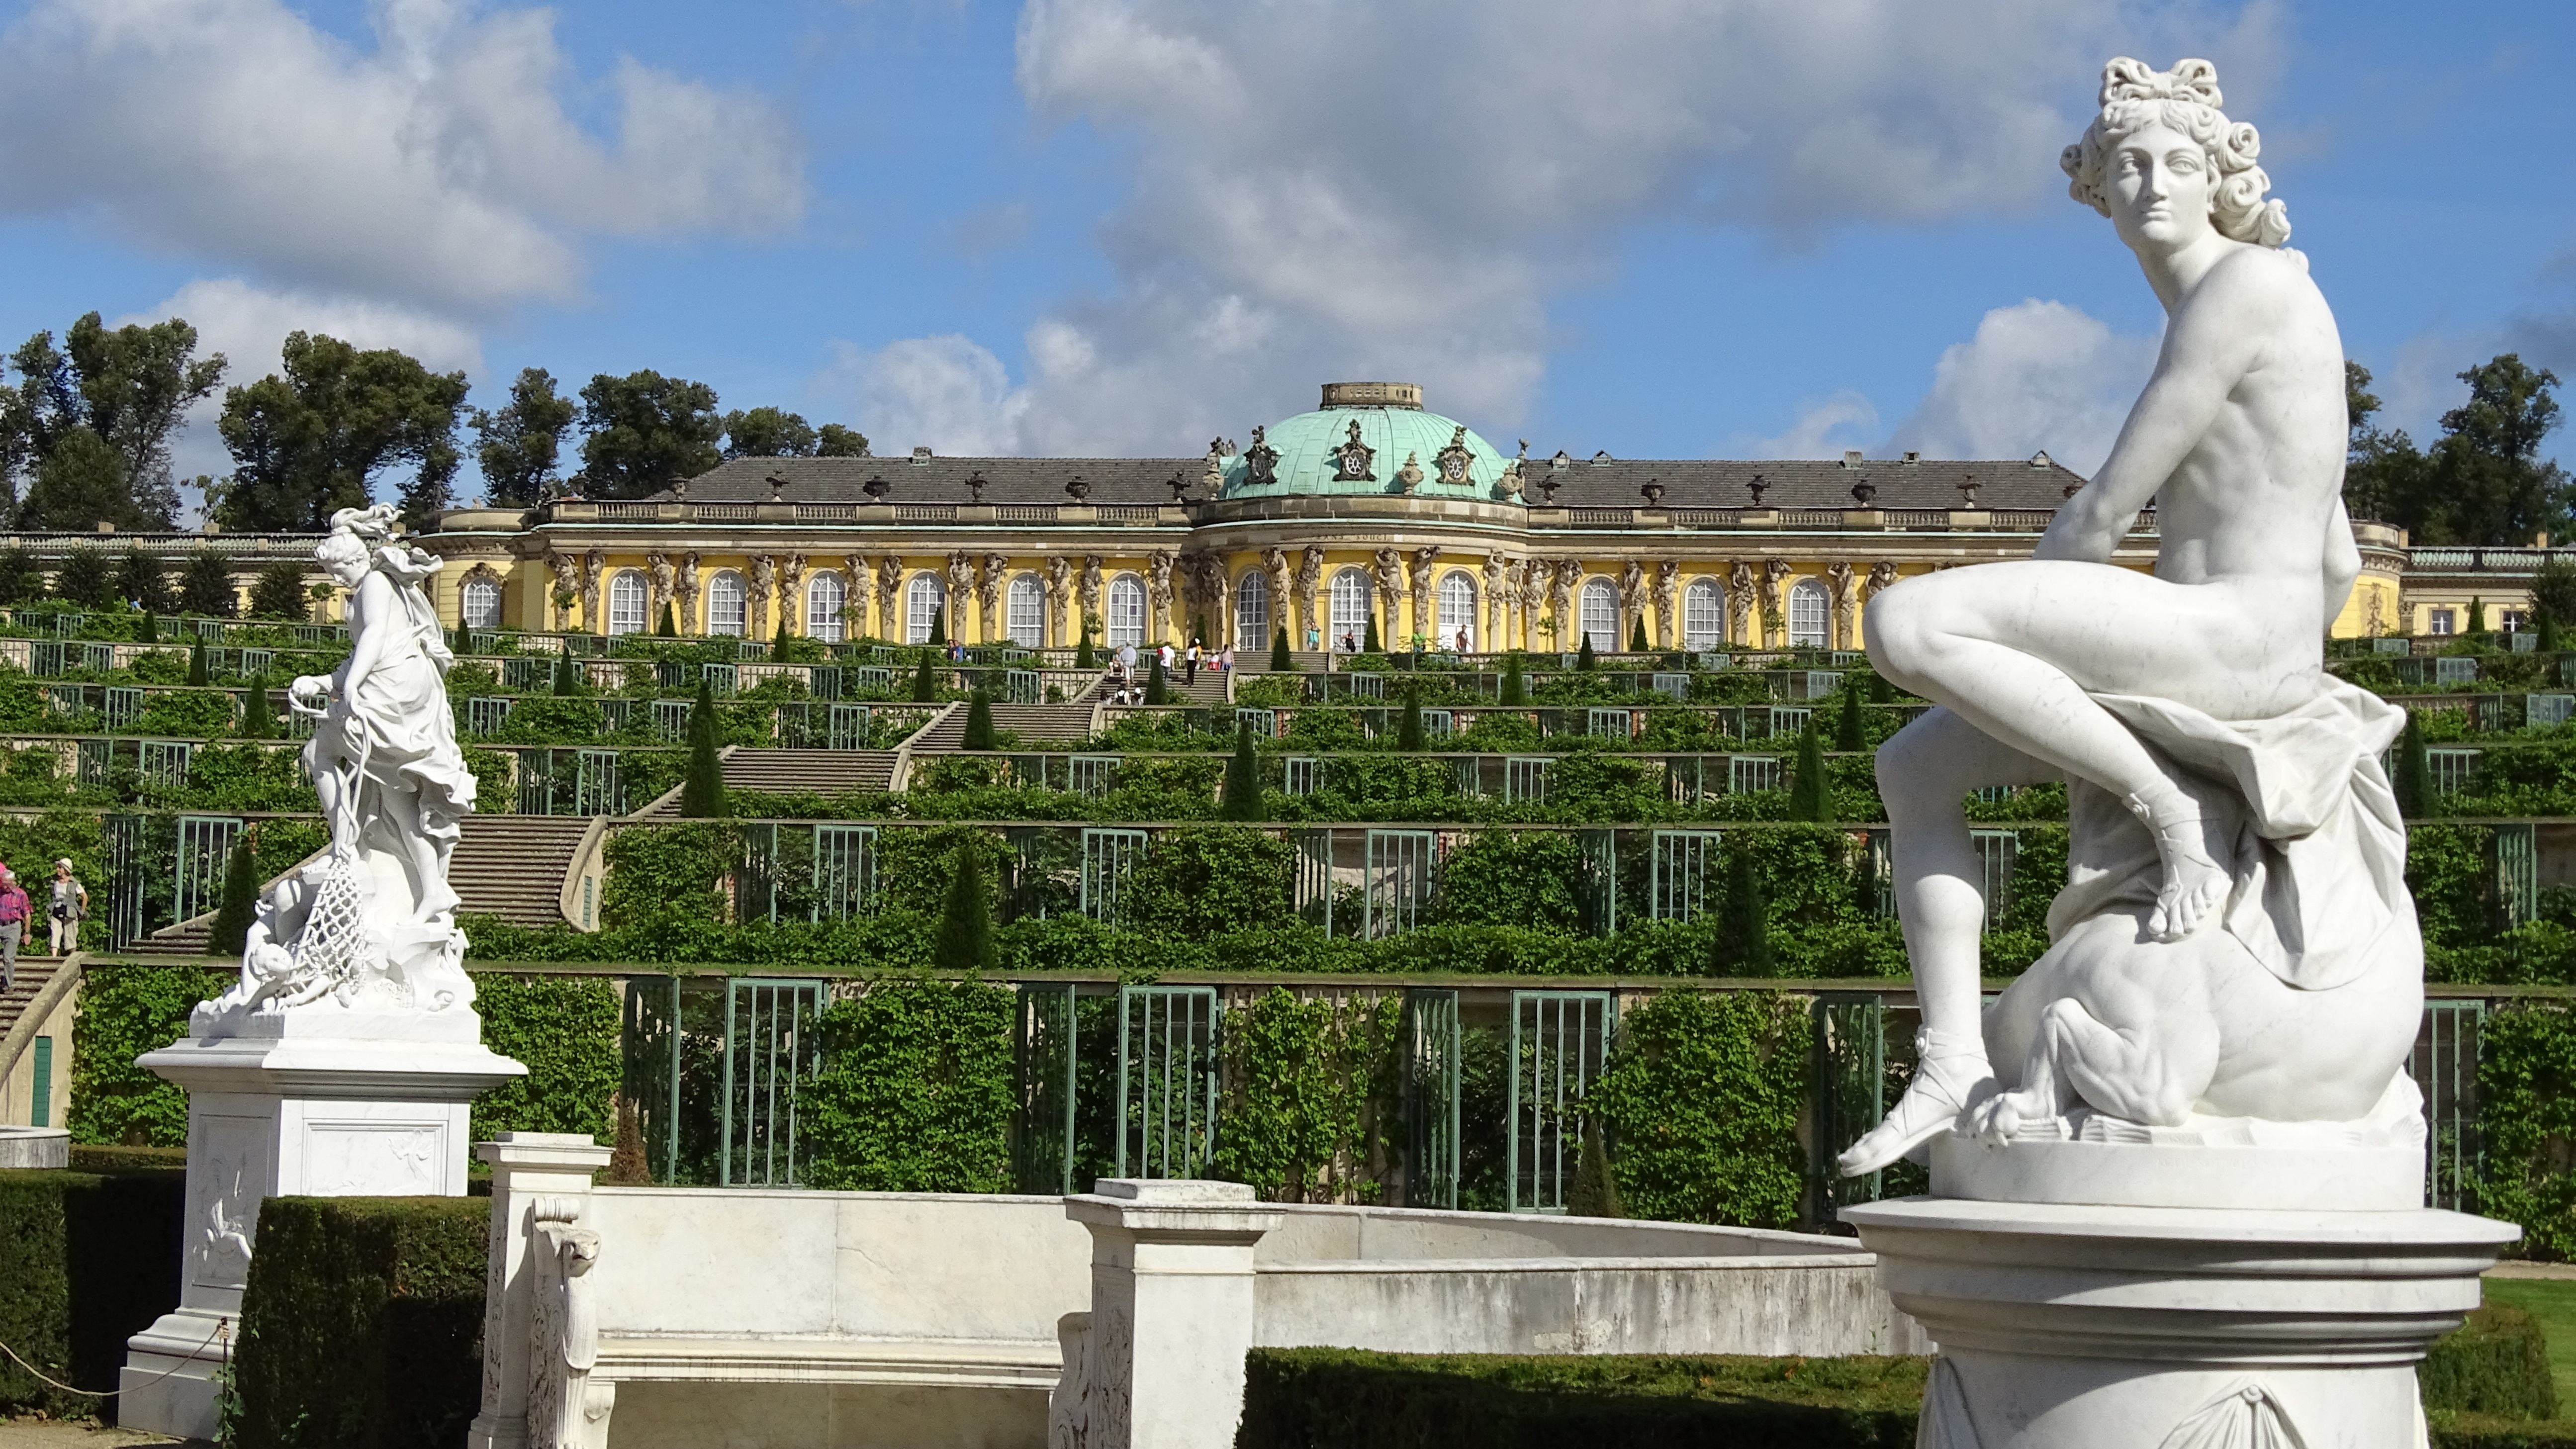
architecture, building, palace, monument, statue, castle, landmark, cemetery, places of interest, sculpture, memorial, art, germany, history, tourist attraction, historically, water feature, potsdam, imposing, sanssouci, ancient history